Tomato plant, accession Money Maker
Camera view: bottom (45 deg); turntable rotation: 180 degrees
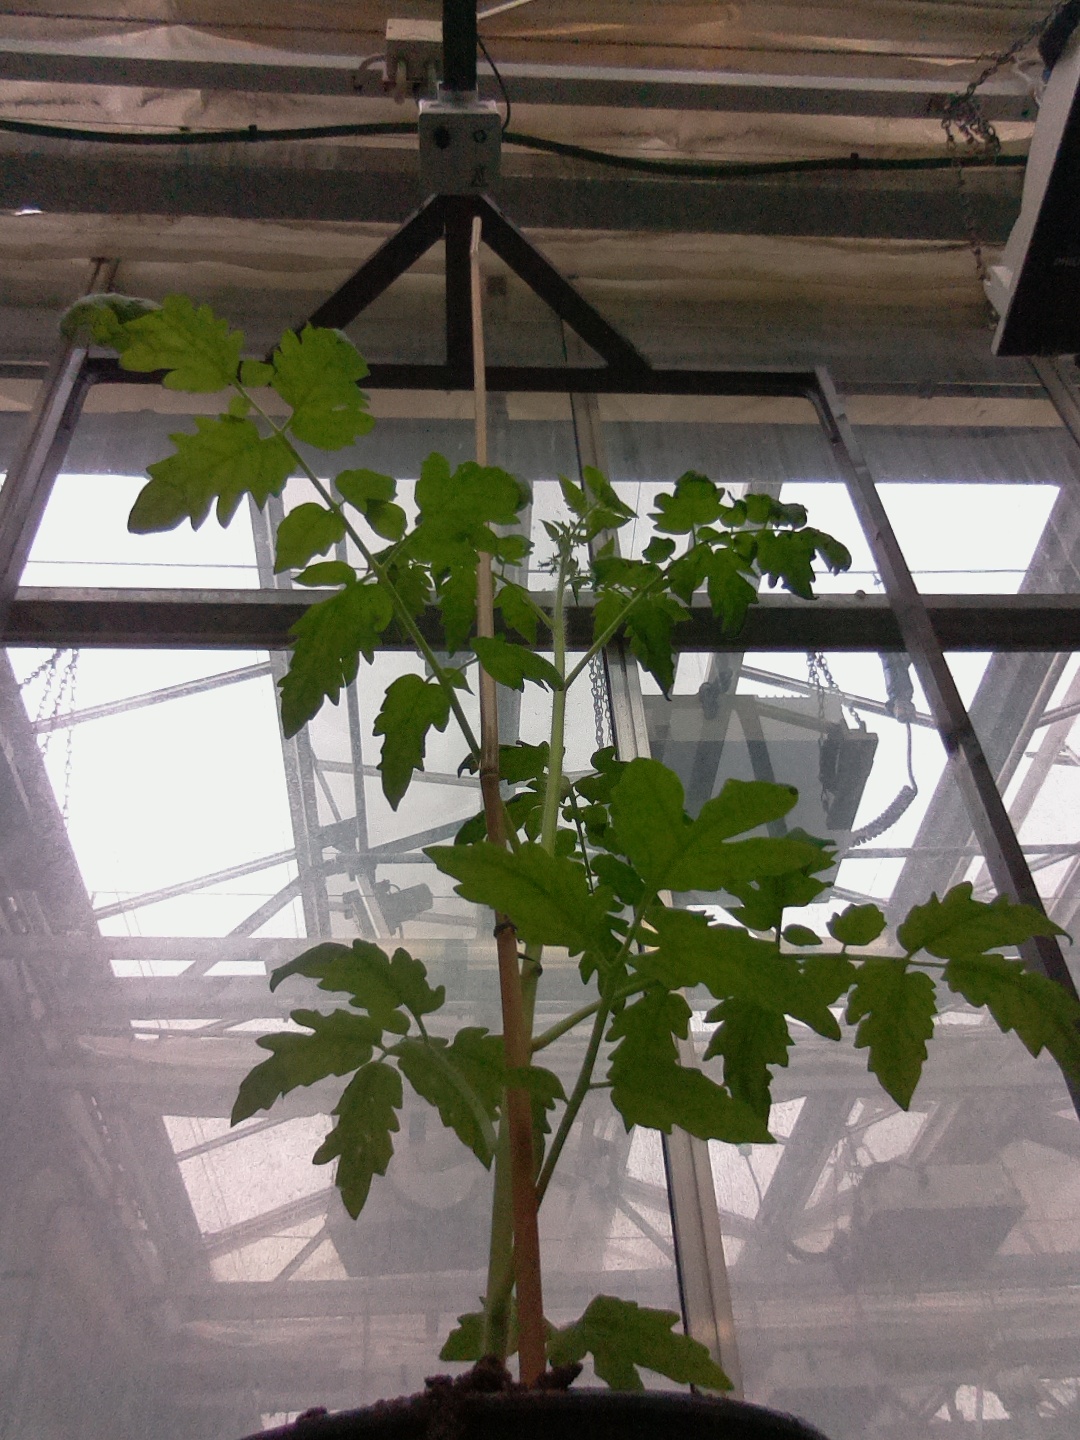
BBCH growth stage 14: 8 of true leaves visible